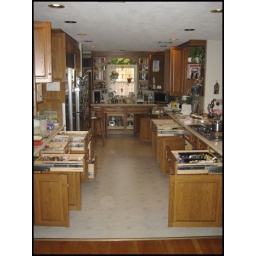
Open every drawer and cabinet in the kitchen!